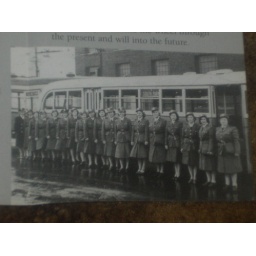
female bus divers in 1942 buffalo ny